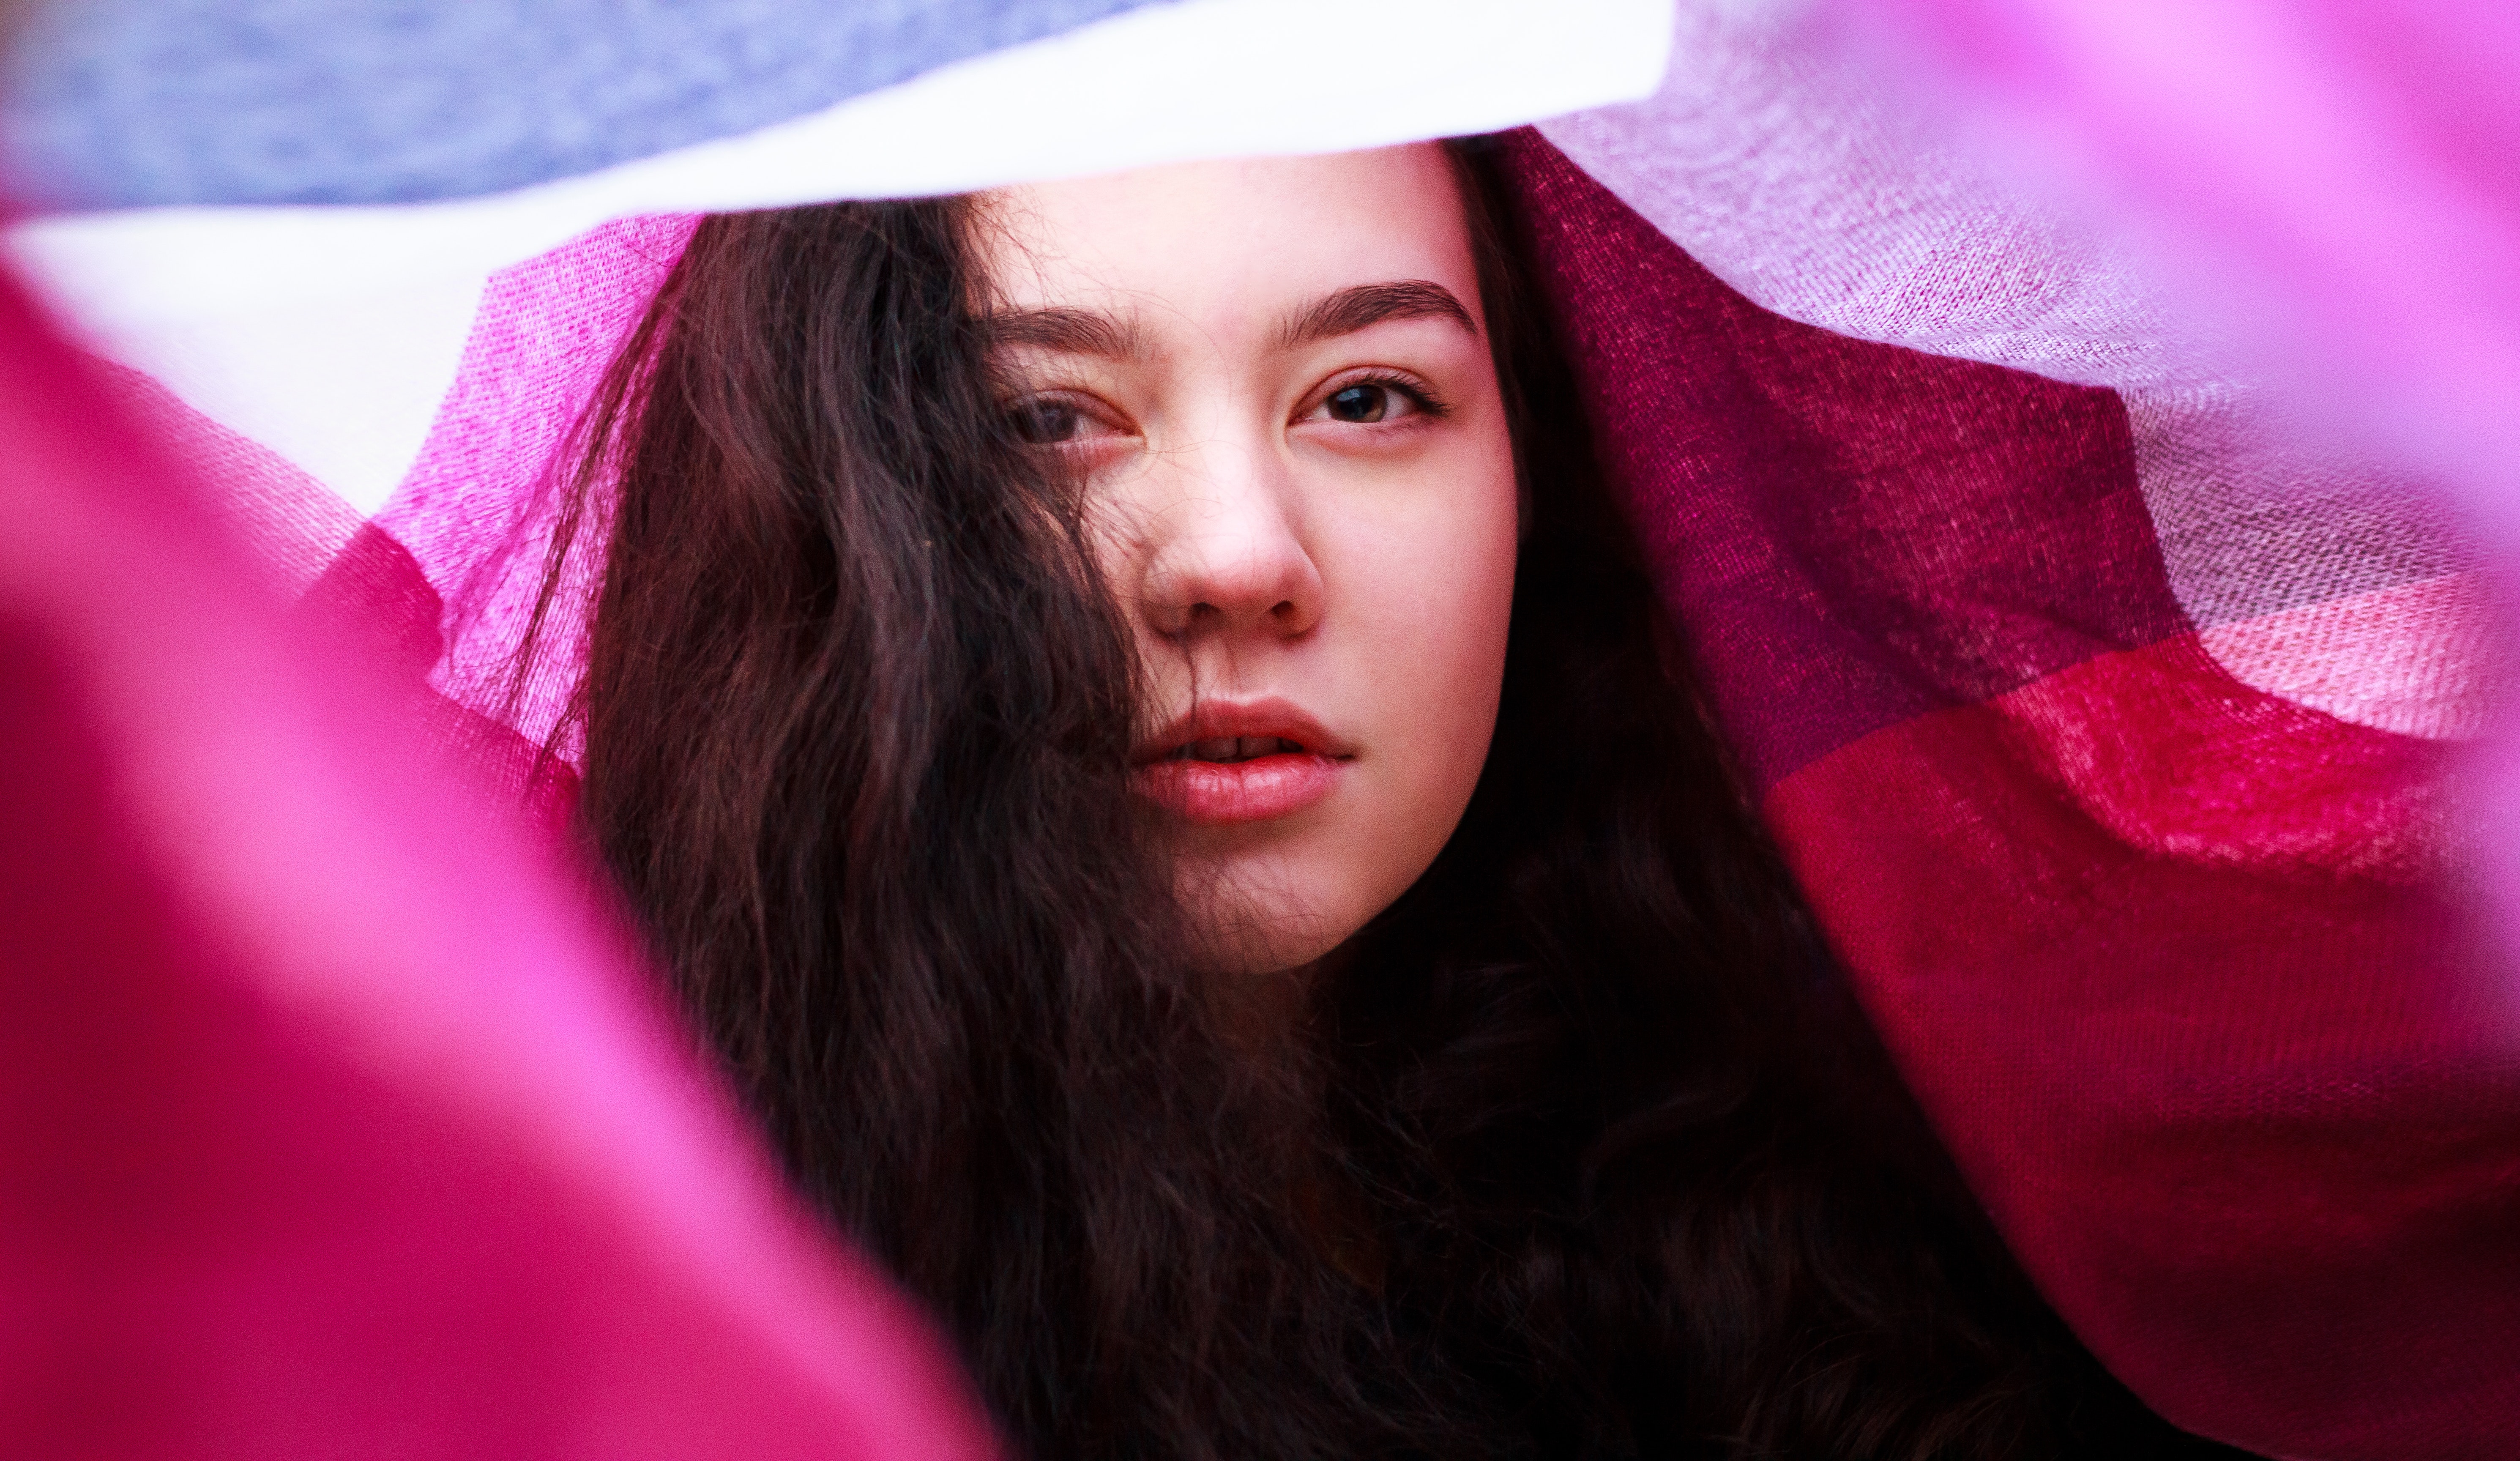
face, pink, hair, lip, red, beauty, purple, eyebrow, head, magenta, nose, cheek, eye, close up, photography, mouth, long hair, smile, portrait photography, eyelash, plant, portrait, black hair, brown hair, photo shoot